Rock-Breaking Cherry Tree

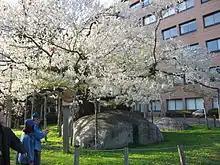
Rock-Breaking Cherry Tree

The is an approximately 400-year-old cherry tree growing out of a crack in a granite boulder. It is located in front of the district courthouse in Morioka, the capital of Iwate Prefecture in the Tōhoku region of northern Japan.